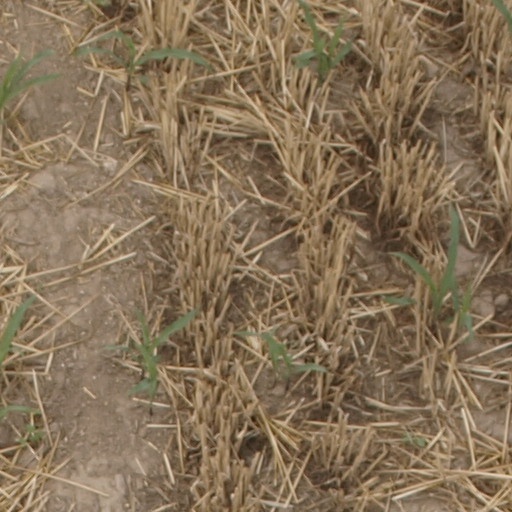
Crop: maize; corn